Theodosios Monomachos

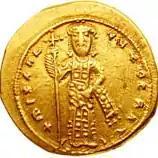
Gold tetarteron of Emperor Michael VI

When Theodosios Monomachos heard that Theodora was dying he assumed that he would be selected as the next emperor. Hearing of the stalemate he decided to force the issue. He armed his household slaves and stormed the prison, arming the inmates. With this core of support and assisted by his son he rallied a mob behind him and marched through the streets of Constantinople to the Palace. There his supporters in the imperial court hoped to present their colleagues with a "fait accompli", similar to that of Theodora's the year before. When the Varangian Guard, the imperial bodyguards, heard of this they formed up outside the Palace to stop him. They were reinforced by a hastily mustered group of sailors from the nearby imperial docks. Monomachos lost heart and headed for Hagia Sophia, the main cathedral, to enlist the support of the Patriarch.